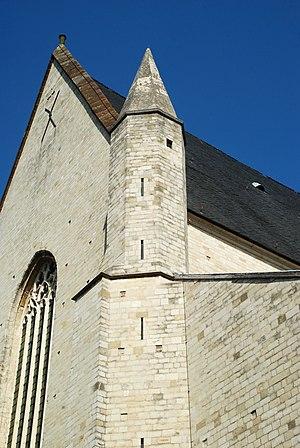
Belgique - Louvain - Église Saint-Jean-Baptiste-du-Béguinage - tourelle
L'église Saint-Jean-Baptiste-du-Béguinage est une église classée de style gothique située à Louvain, dans la province du Brabant flamand en Belgique.